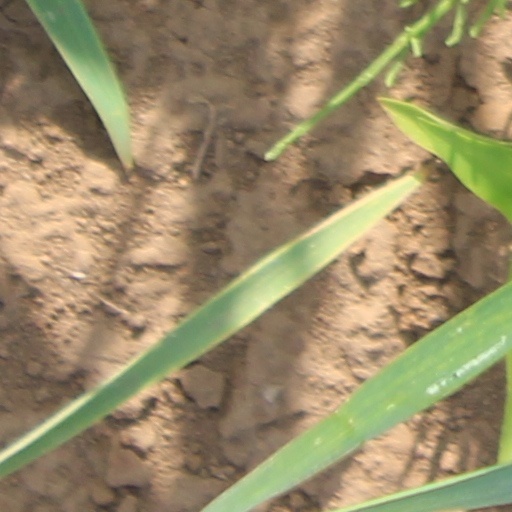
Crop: wheat